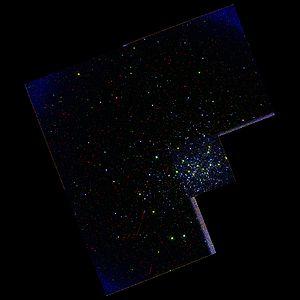
Voici une liste non exhaustive d'amas stellaires, classée par ordre alphabétique de constellations.
NGC 330 est un amas globulaire du Petit Nuage de Magellan située dans la constellation du Toucan.